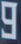
Number: 9